Salmon

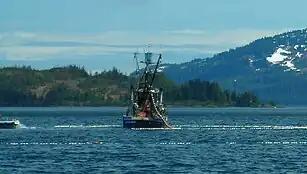
Seine fishing for salmon Prince William Sound, Alaska

"Henneguya" and other parasites in the myxosporean group have complex life cycles, where the salmon is one of two hosts. The fish releases the spores after spawning. In the "Henneguya" case, the spores enter a second host, most likely an invertebrate, in the spawning stream. When juvenile salmon migrate to the Pacific Ocean, the second host releases a stage infective to salmon. The parasite is then carried in the salmon until the next spawning cycle. The myxosporean parasite that causes whirling disease in trout has a similar life cycle. However, as opposed to whirling disease, the "Henneguya" infestation does not appear to cause disease in the host salmon—even heavily infected fish tend to return to spawn successfully.